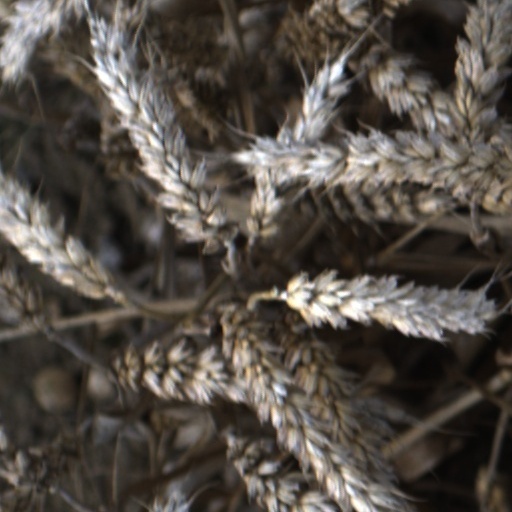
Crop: wheat